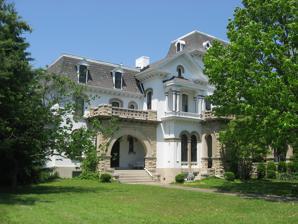
Building: Millen–Schmidt House
Country: United States of America
Year built: 1871
Historic house in Ohio, United States United States historic place Millen–Schmidt House U.S. National Register of Historic Places Southern side of the house Show map of Ohio Show map of the United States Location 184 N. King St., Xenia , Ohio Coordinates 39°41′14″N 83°55′54″W / 39.68722°N 83.93167°W / 39.68722; -83.93167 Area Less than 1 acre (0.40 ha) Built 1871 Architectural style Italian Villa NRHP reference No. 76001432 Added to NRHP November 7, 1976 The Millen–Schmidt House is a historic residence in Xenia , Ohio , United States .  Built in the late nineteenth century, it was named a historic site after surviving a massive tornado. Eli Millen settled in Xenia in 1837, having left South Carolina because of his sense of revulsion toward slavery.  After operating a dry goods store for several years, he expanded his operation to include pork packing and butchering .  Later in life, Millen travelled to Europe, where he saw and admired a massive Italian mansion.  After returning to America, he learned that a similar house had been built in New York, so he hired the architect to design a similar residence in Xenia's upscale North King Street neighborhood; it was completed in 1871. In 1912, the house was purchased by Henry E. Schmidt, a well-off produce merchant. Built of brick on a stone foundation , the Italianate -styled Millen–Schmidt House features elements of sandstone . Its overall plan is in the shape of the letter "T"; two stories tall, it comprises a three-story rectangular tower with two Second Empire -styled gable-roofed portions that form the rest of the house. The house is entered through a Romanesque Revival -styled porch, built of stone. Originally, the interior was so elaborate that its completion required two years of work. On 3 April 1974, much of Xenia's near north side was destroyed by one of the worst tornadoes on record .  Two years later, it was listed on the National Register of Historic Places , qualifying because of its historically significant architecture.  Millen's goal of having "a house that people will notice" remained true over a century after its completion. Another house on North King that survived the tornado, known as the Samuel N. Patterson House , is located two blocks to the north; it too was listed on the National Register in 1976. References